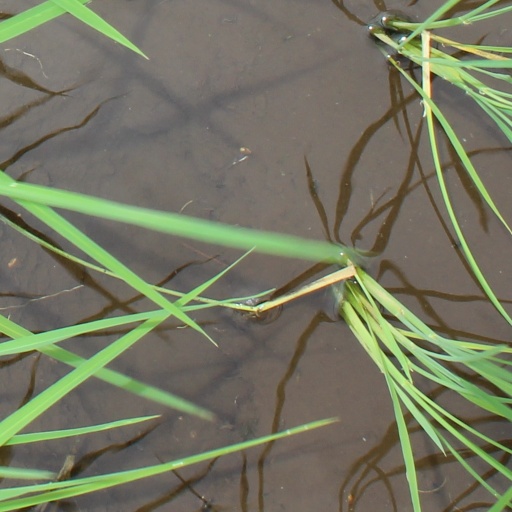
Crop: rice